Question: Please indicate a possible affordance area of the bench that can be used for sitting
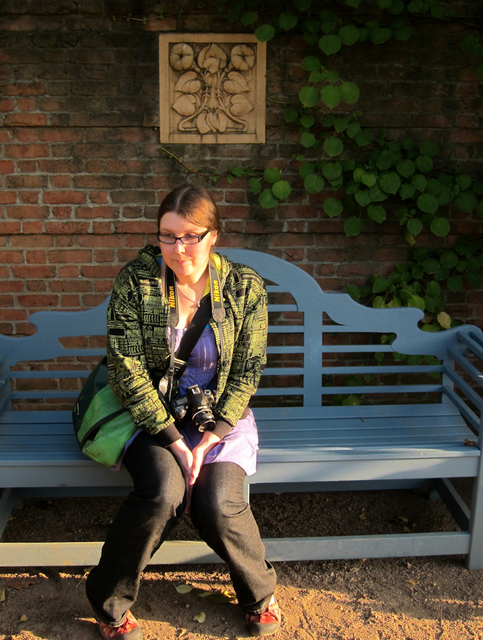
Answer: [0, 402.727, 478.182, 487.273]